Louis Mailloux Affair

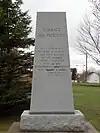
"Hommage aux patriotes."

The Louis Mailloux Affair was a series of violent events similar to a jacquerie that occurred in the town of Caraquet, New Brunswick (Canada), in January 1875.